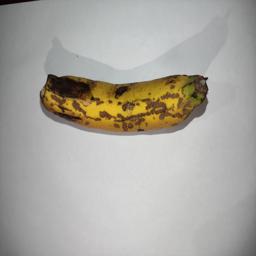
Banana variety: Sagor Kola